Balibo (film)

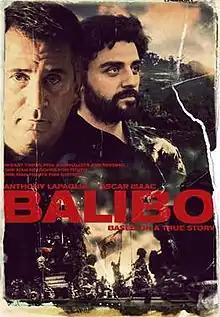
Theatrical film poster

Balibo is a 2009 Australian war film that follows the story of the Balibo Five, a group of journalists who were captured and killed while reporting on activities just prior to the Indonesian invasion of East Timor of 1975. The film is loosely based on the 2001 book "Cover-Up" by Jill Jolliffe, an Australian journalist who met the men before they were killed.